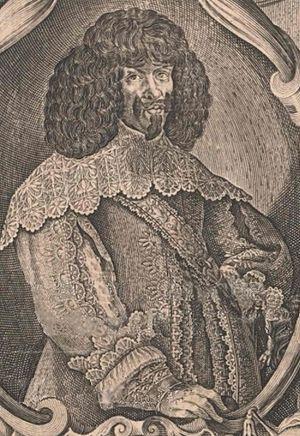
Jean-Georges Iᵉʳ, né à Weimar le 12 juillet 1634, décédé à Eckhartshausen le 19 septembre 1686, est initialement duc de Saxe-Marsuhl à la mort de son père.